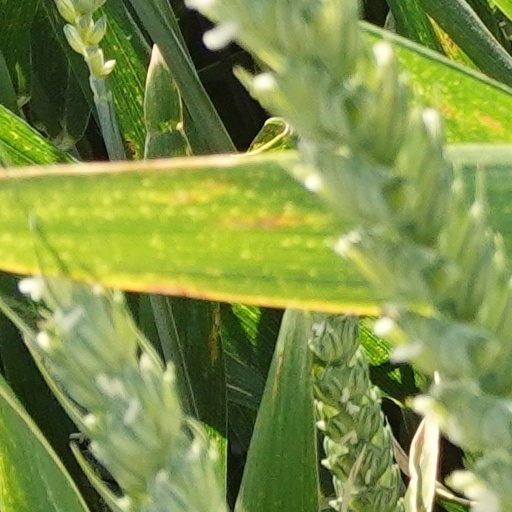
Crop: wheat